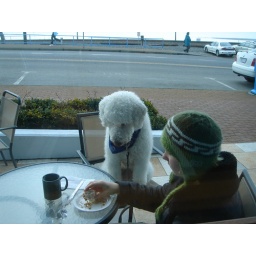
Here is a lovely big white standard poodle, sitting in a chair enjoying a morning muffin with his master.